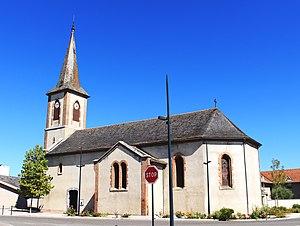
Église de l’Assomption de Bours (Hautes-Pyrénées)
Bours est une commune française située dans le département des Hautes-Pyrénées, en région Occitanie.
La liste des églises des Hautes-Pyrénées recense de manière exhaustive les églises situées dans le département français des Hautes-Pyrénées.